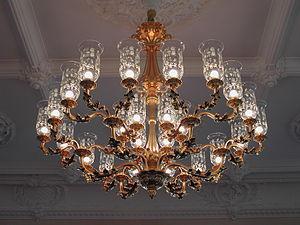
Photo d'un lustre dans la salle d'apparat de l'hôtel de ville de Saint-Denis de la Réunion.
Un lustre est un luminaire décoratif suspendu au plafond. Il est souvent constitué de nombreux prismes et pendeloques en cristal qui réfractent la lumière sur l'ensemble de la pièce et en augmentent la clarté.